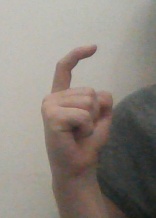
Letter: ra